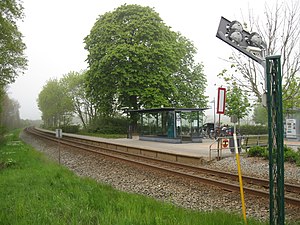
Alken Station
Alken Station
Alken Station
Alken Station er en dansk jernbanestation i Alken.